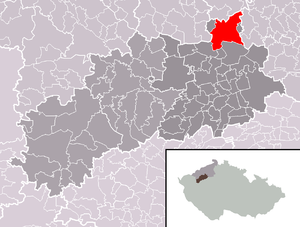
Libčeves est une ville du district de Louny, dans la région d'Ústí nad Labem, en Tchéquie. Sa population s'élevait à 972 habitants en 2018.